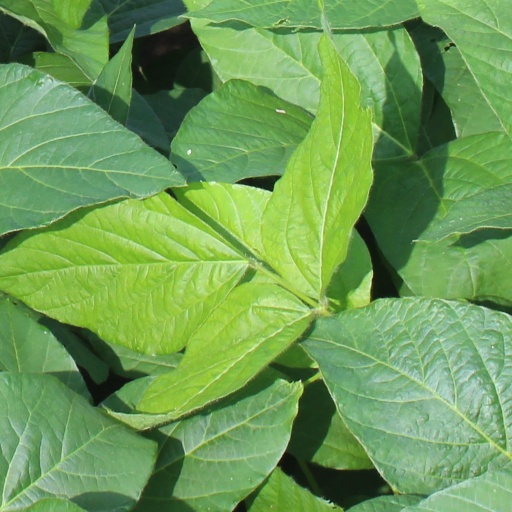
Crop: soybean